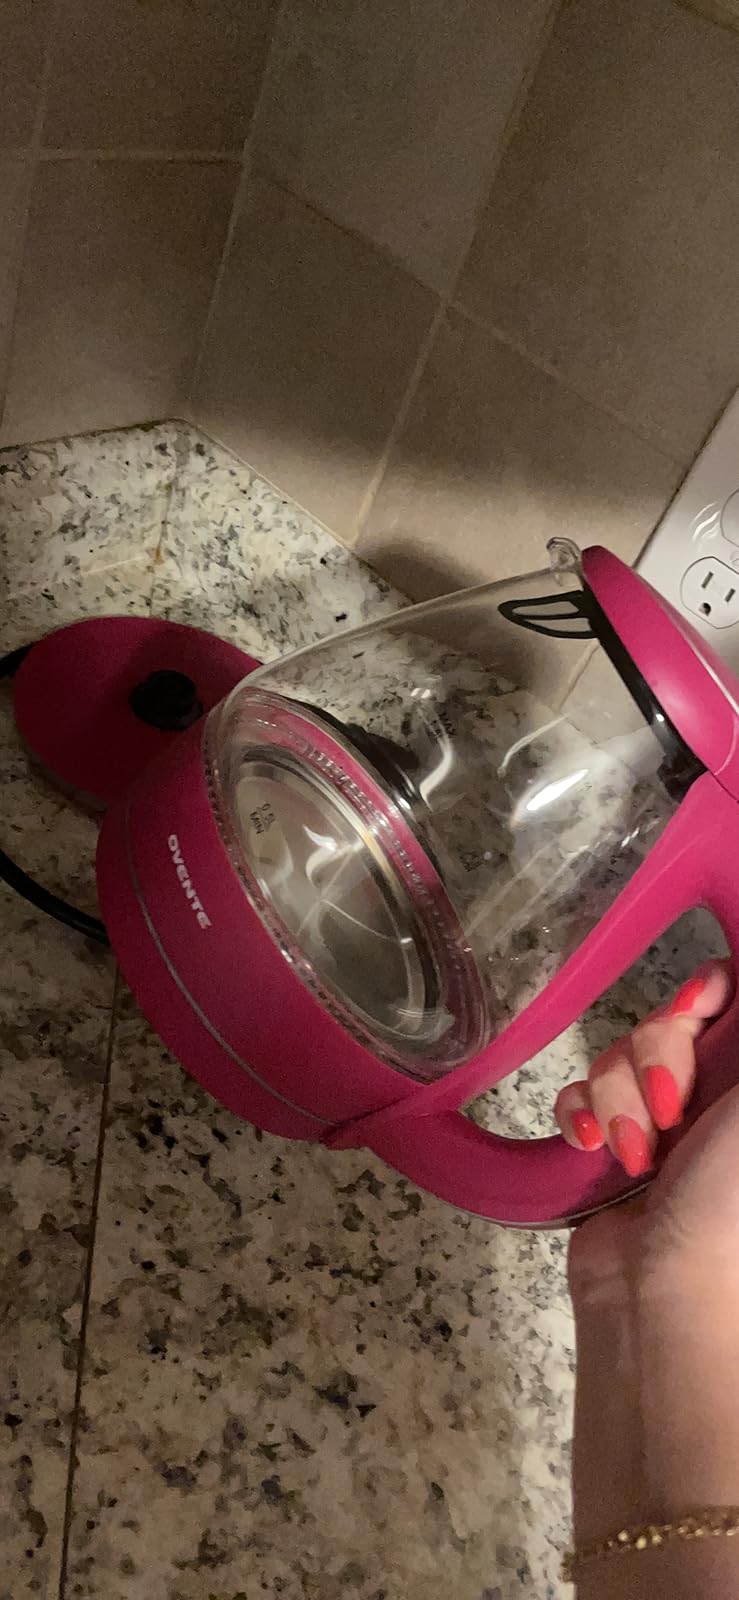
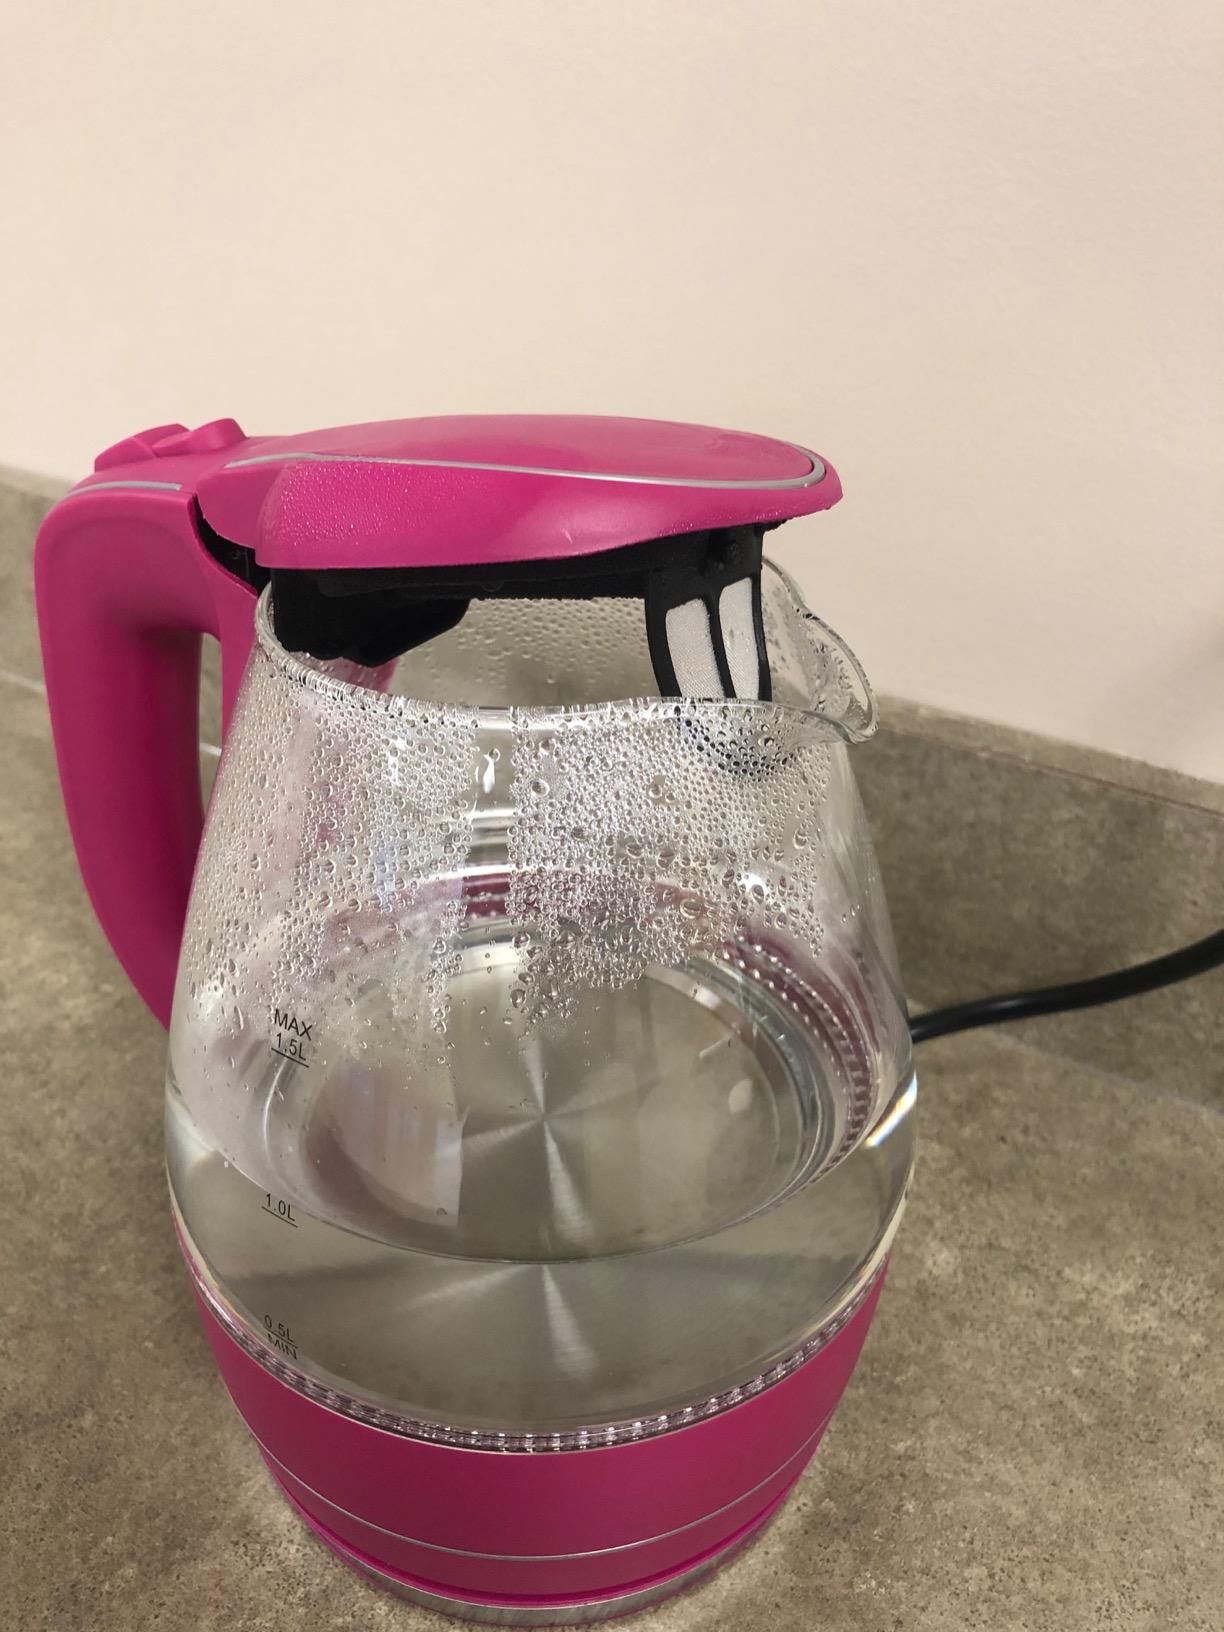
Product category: items_kettle
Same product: yes